University of Europe for Applied Sciences

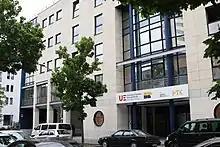
UE's Berlin campus

Also known as BTK, the "Berliner Technische Kunsthochschule" was a private, state-approved university for training designers located on Bernburger Straße in Berlin. It specialised in the interface of design, art, and new media. BTK was founded in 2006 by four individuals and received its initial accreditation in 2009. It was bought by Laureate Education in 2011. Following the acquisition, two further branches were established in Iserlohn in 2012 and Hamburg in 2013. In the 2013–14 academic year it had an enrollment of 502 students, 479 on its five bachelor's programmes and 23 on its master's programme. By the time of its merger into the University of Applied Sciences in 2017, BTK had added a bachelor's degree in video game design and a master's degree in photography. Several of its programmes had both German and English-language versions.